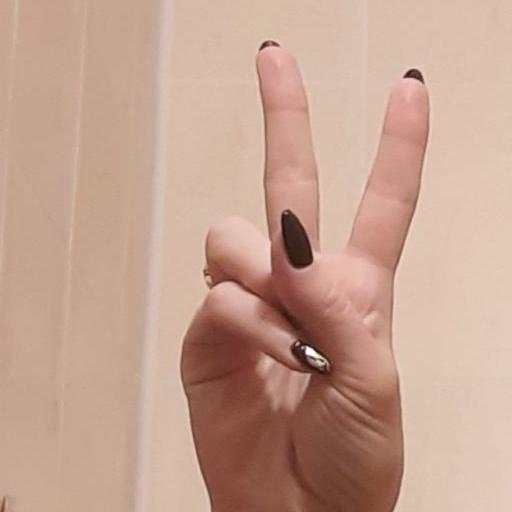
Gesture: peace